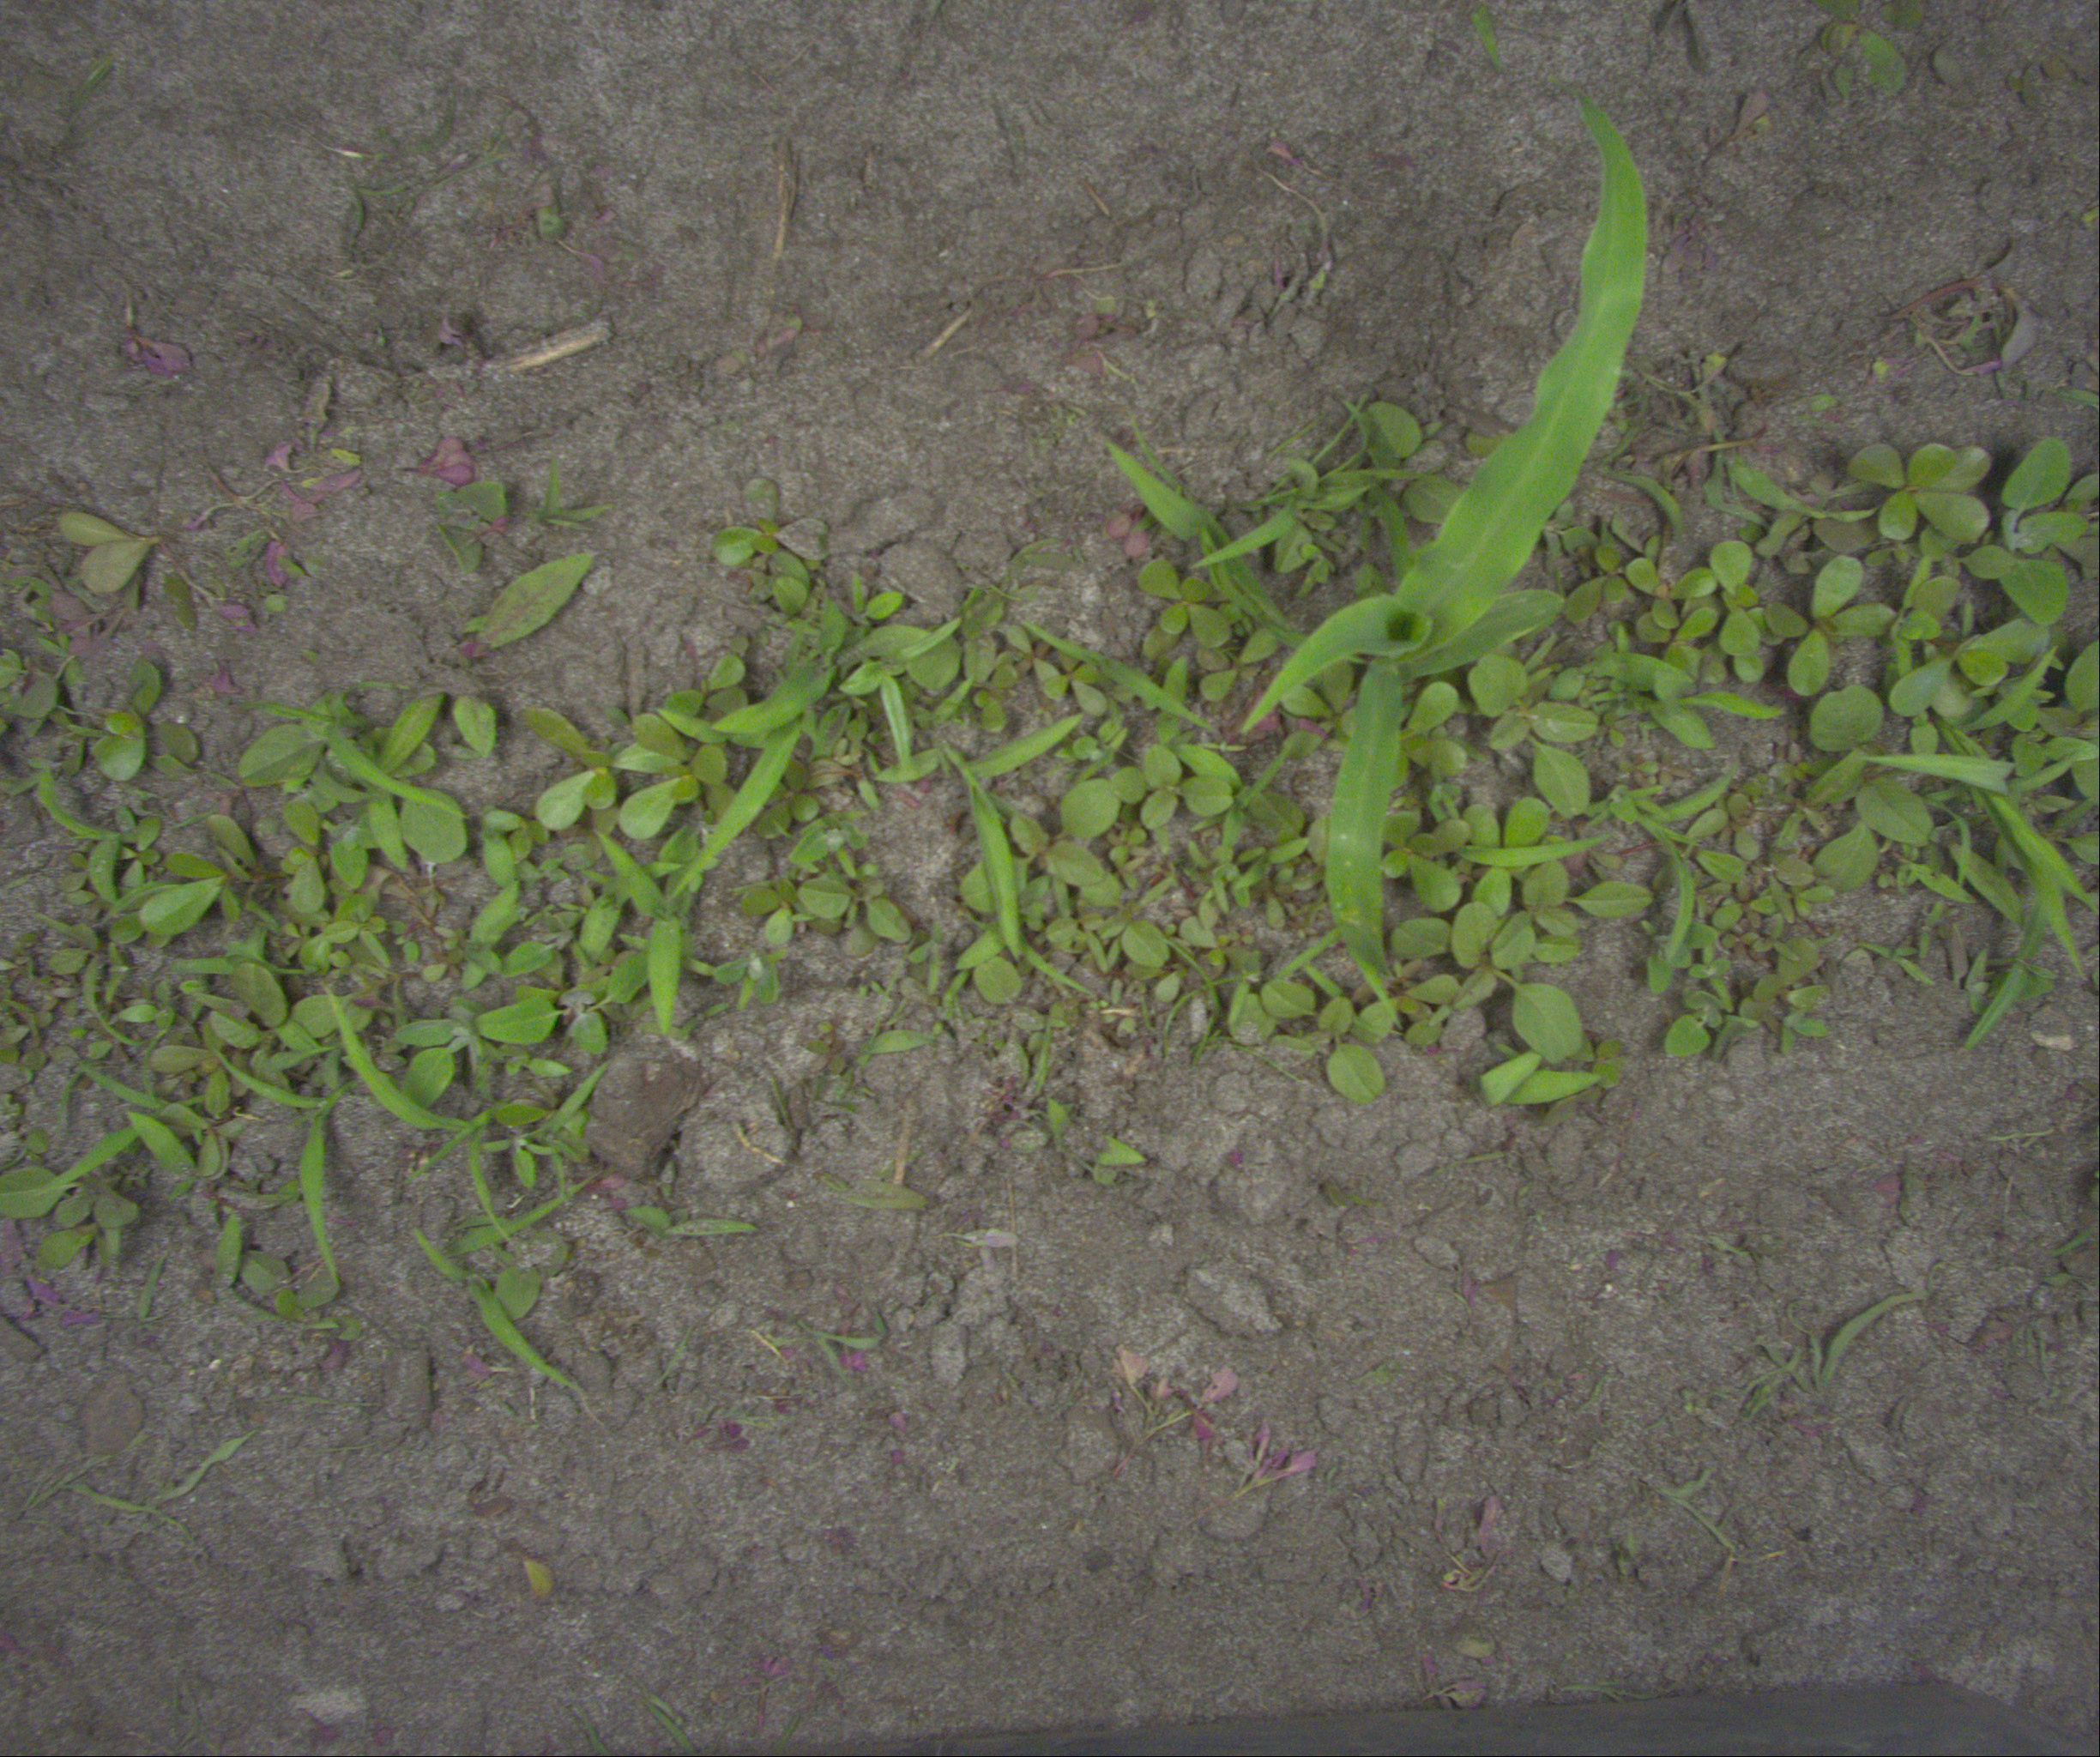
Crop: maize
Objects: maize, stem_maize